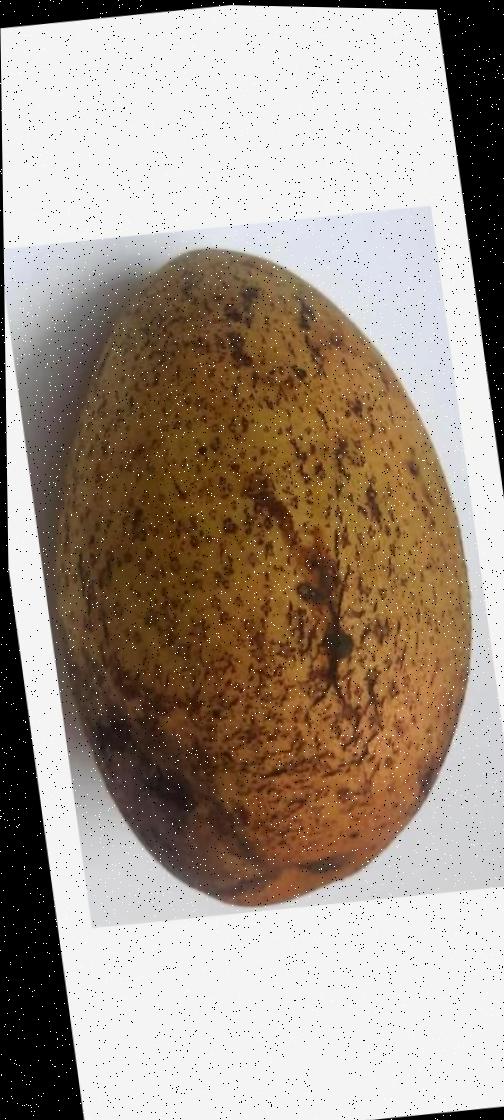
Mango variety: Ashshina Classic